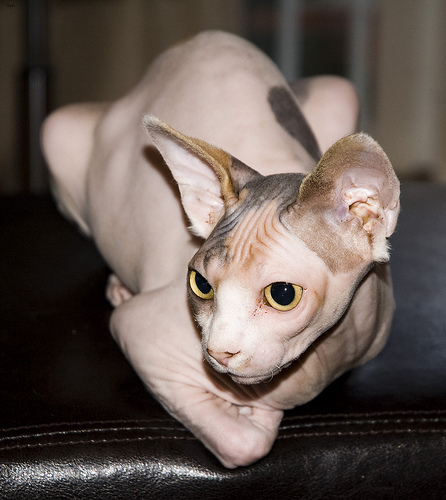
Breed: sphynx